20th Indiana Infantry Regiment

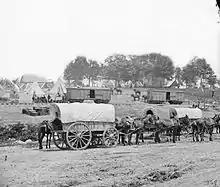
George McClellan's headquarters at Savage's Station

By the 27th of June, believing that he was vastly outnumbered, General McClellan decided to pull his army back to the James River in a tactical retreat. As McClellan did this, General Robert E. Lee formulated a plan to strike at the flank of the Army of the Potomac, potentially destroying it. His plan was, however, hampered by an unusual slowness that plagued Jackson throughout the Seven Days' Battles, as well as "poor staff work, faulty maps, geographical obstacles, timid division commanders (especially Magruder and Benjamin Huger), stout Yankee resistance" all worked to plague Lee's plan.